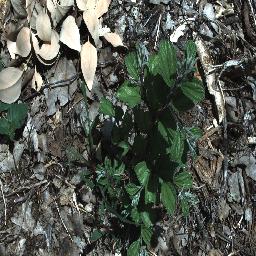
Label: chinee_apple